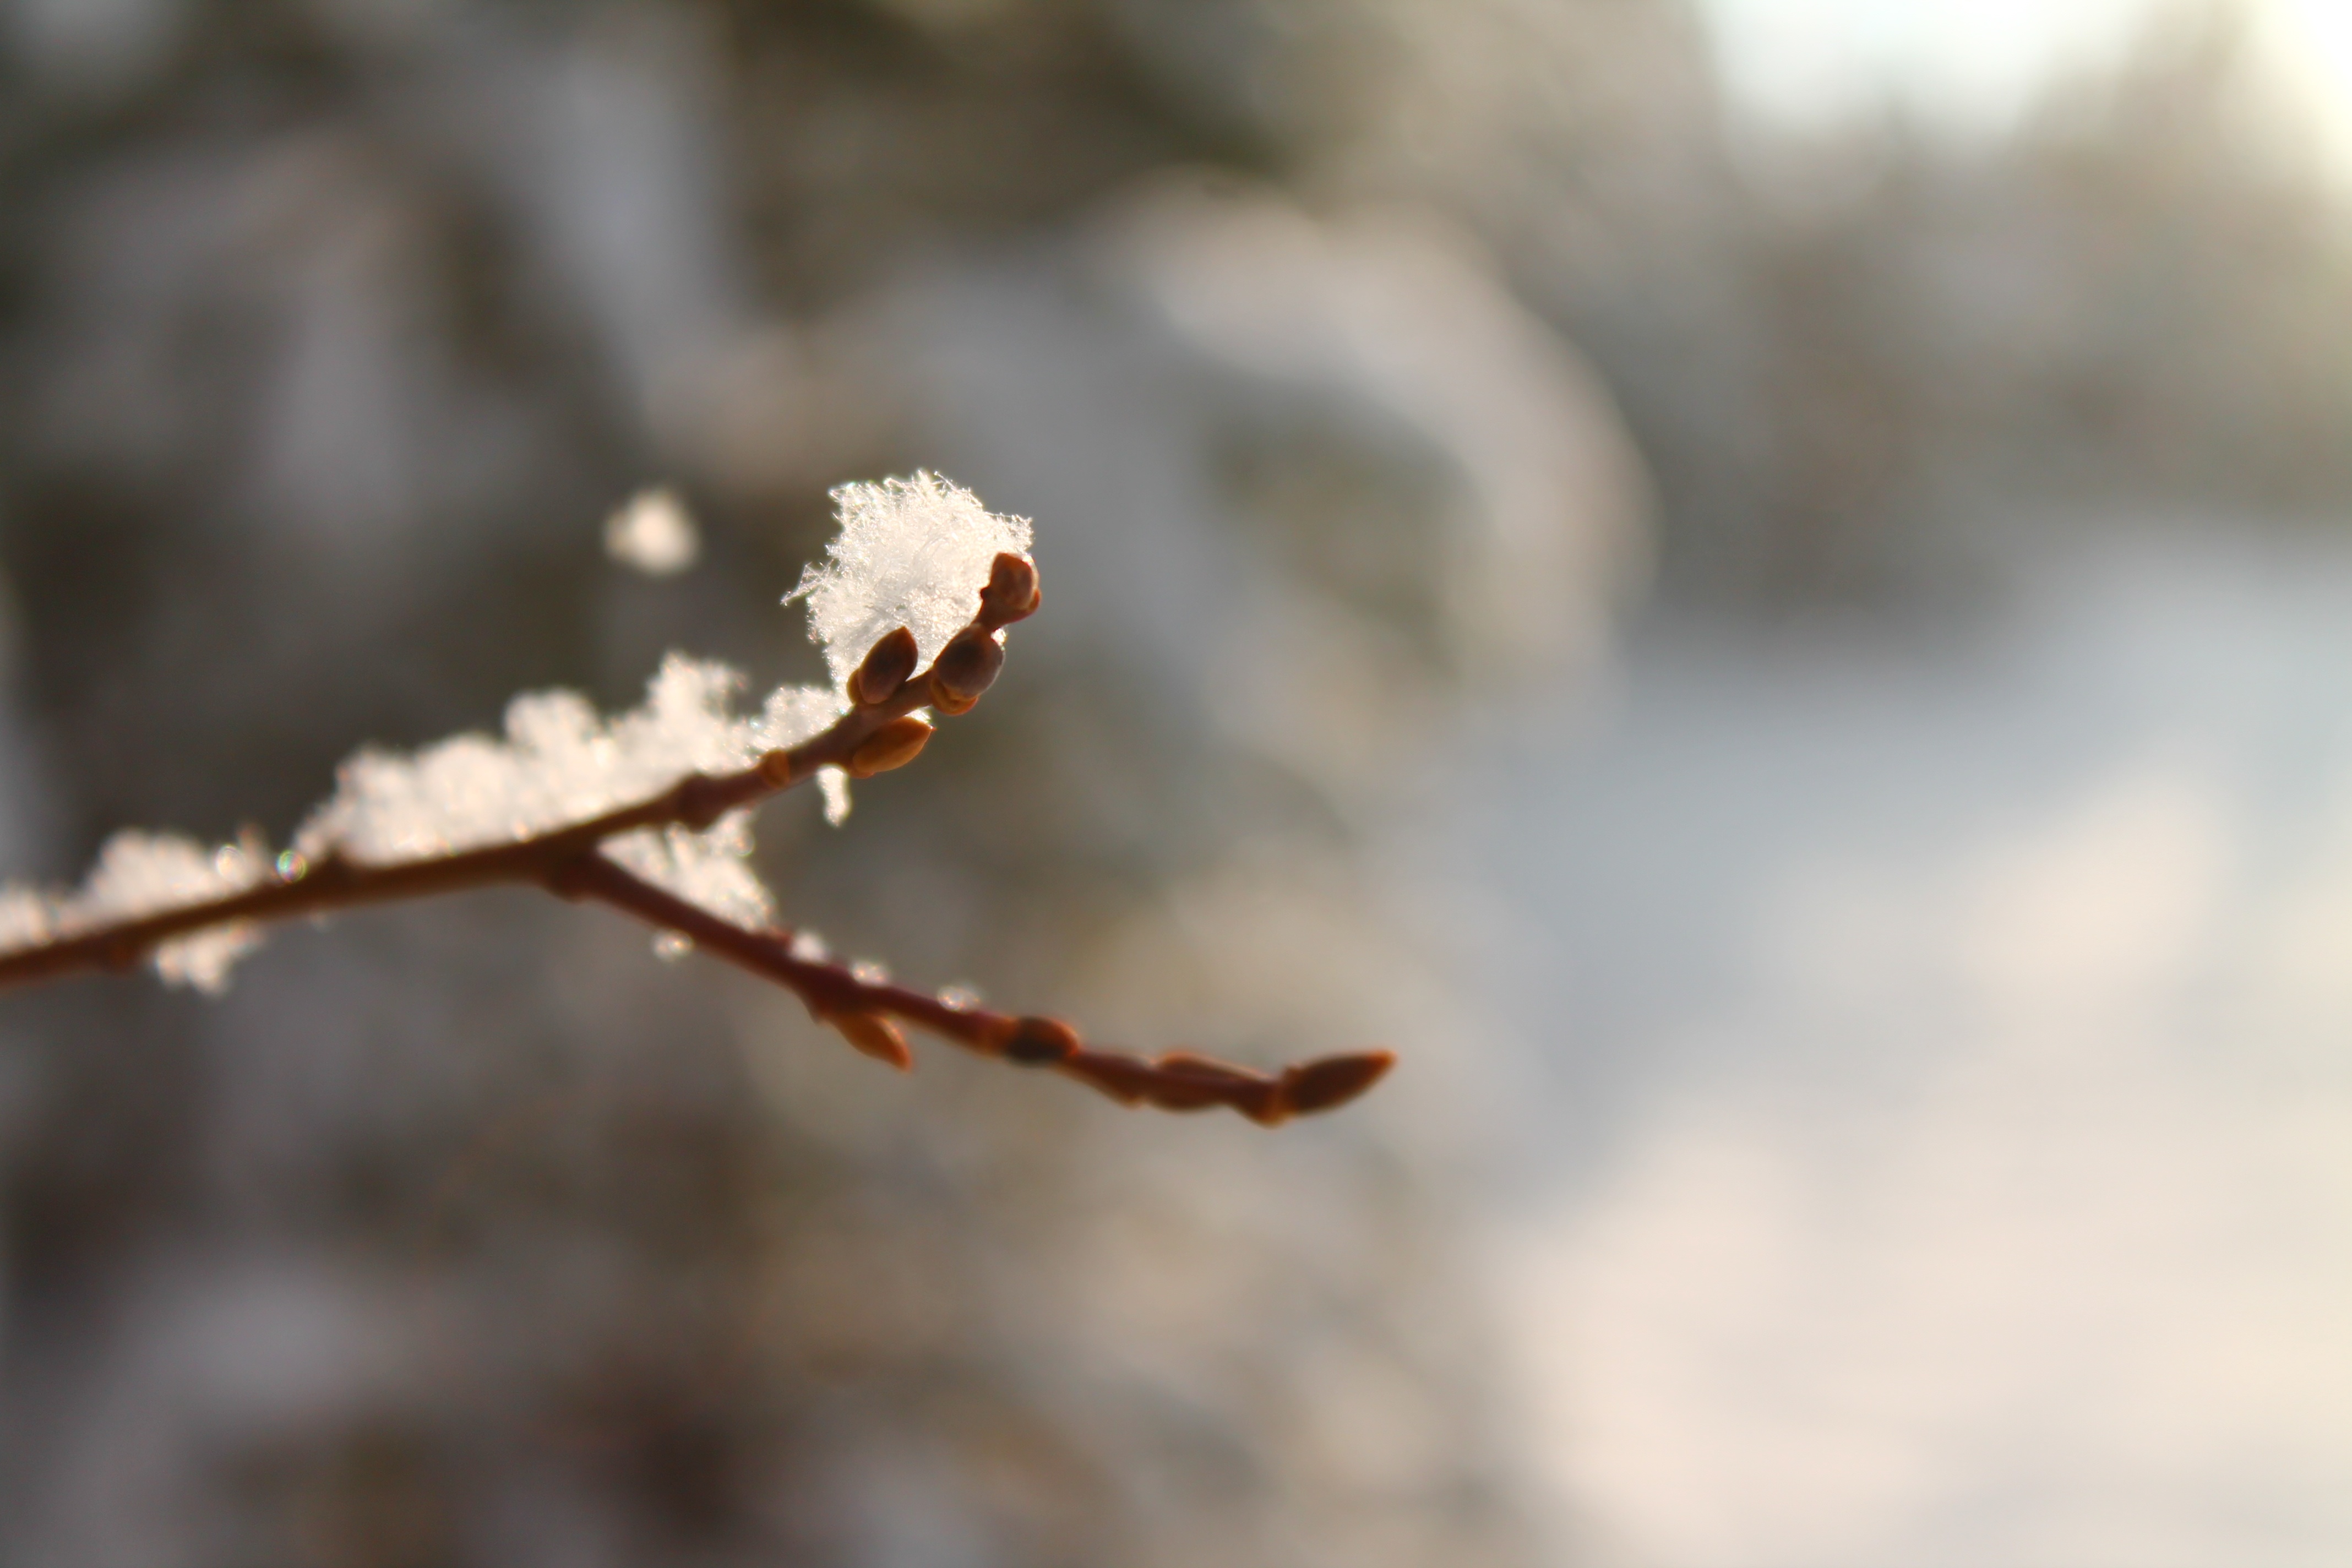
tree, nature, branch, blossom, snow, winter, plant, leaf, flower, frost, produce, autumn, season, twig, close up, macro photography, woody plant